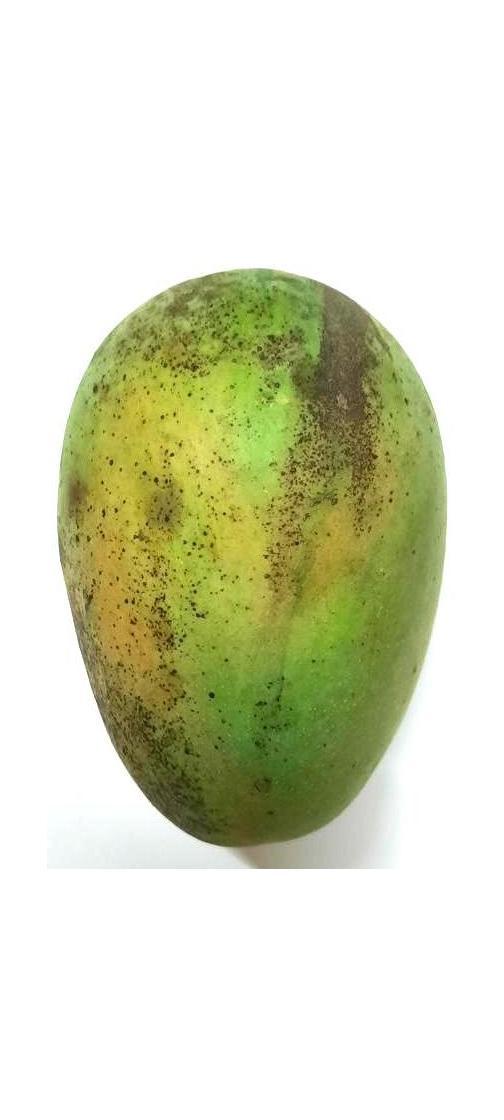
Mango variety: Shada